Kanheri Caves

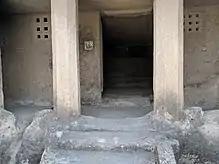
Entrance to cave 75

The next cave on the same side has a pretty large hall with a bench at each side, two slender square columns and pilasters in front of the antechamber, the inner walls of which are sculptured with four tall standing images of Buddha. The shrine is now empty, and whether it contained a structural simhasana or a dagoba is difficult to say.